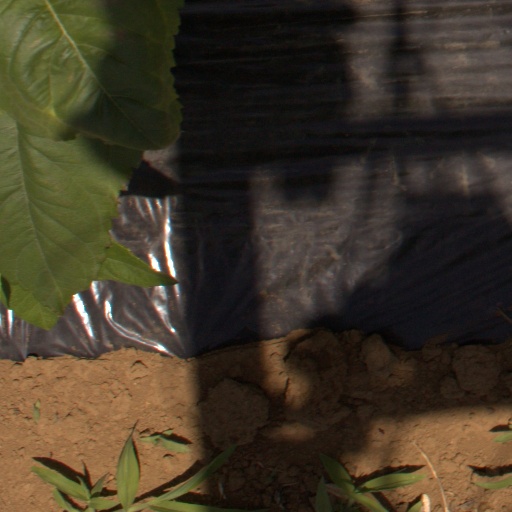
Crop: Jerusalem artichoke